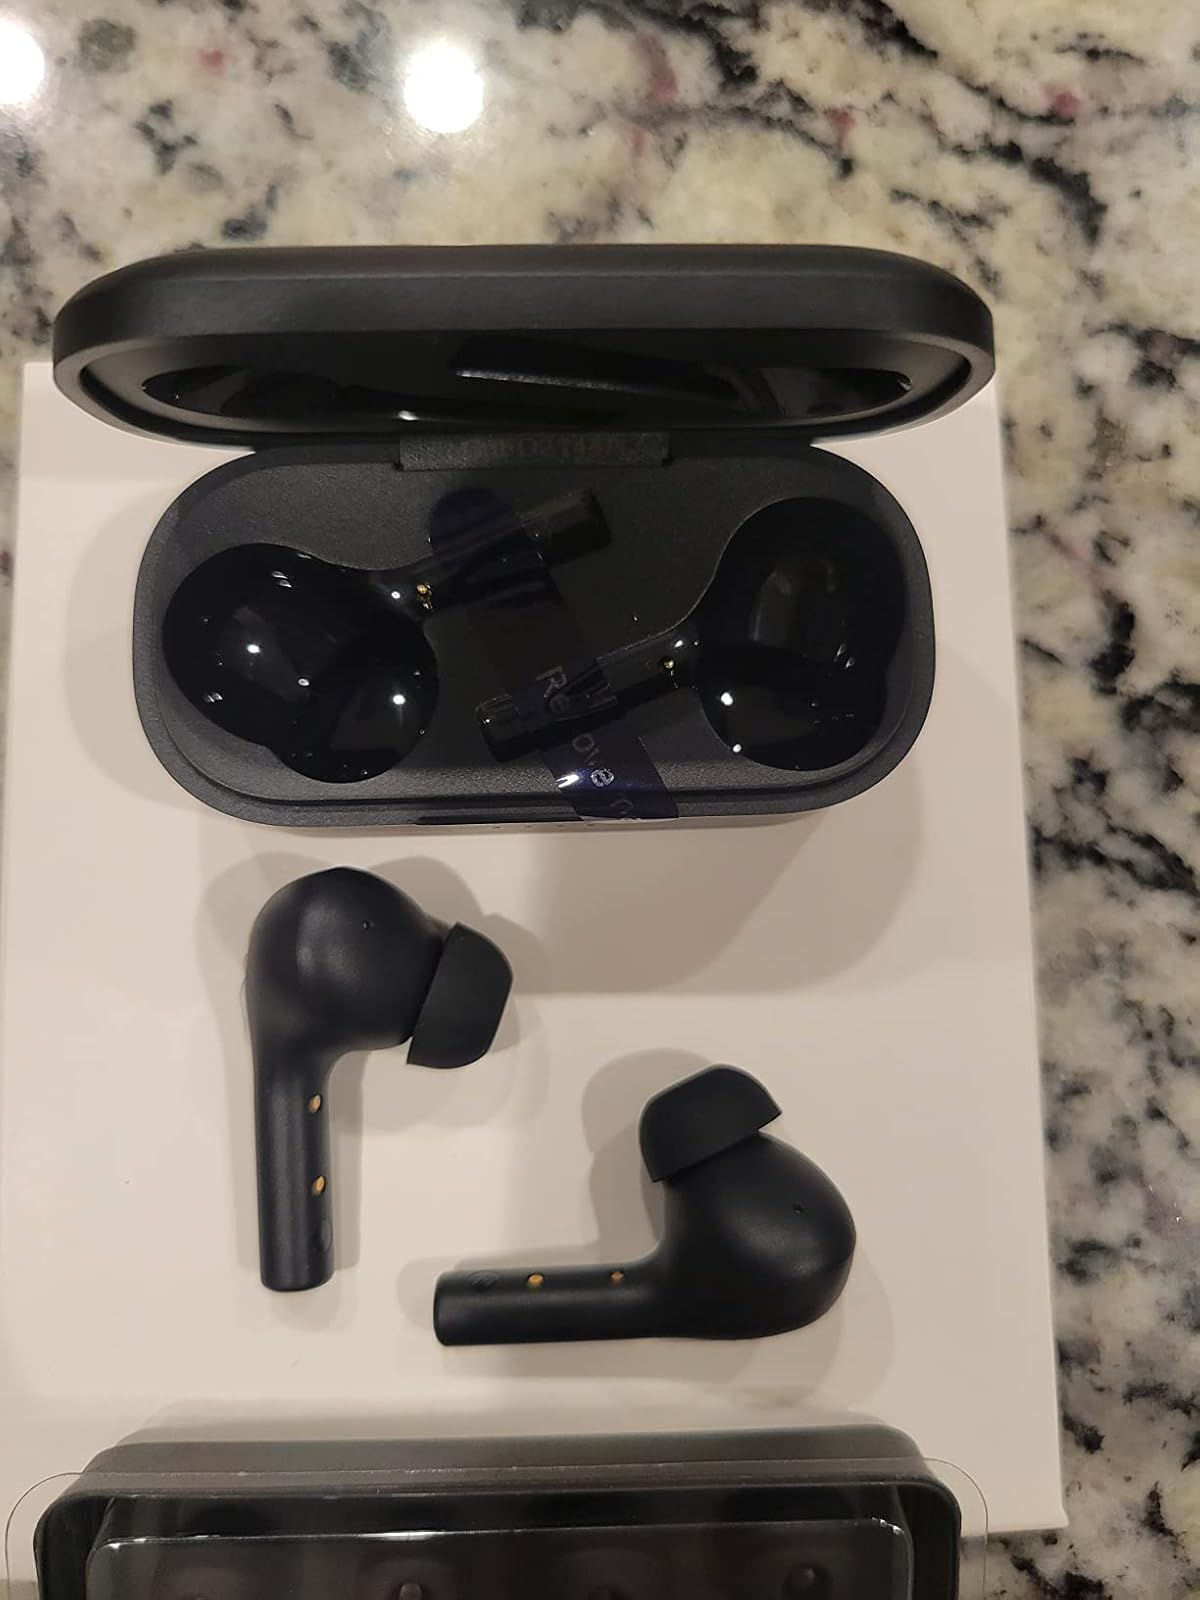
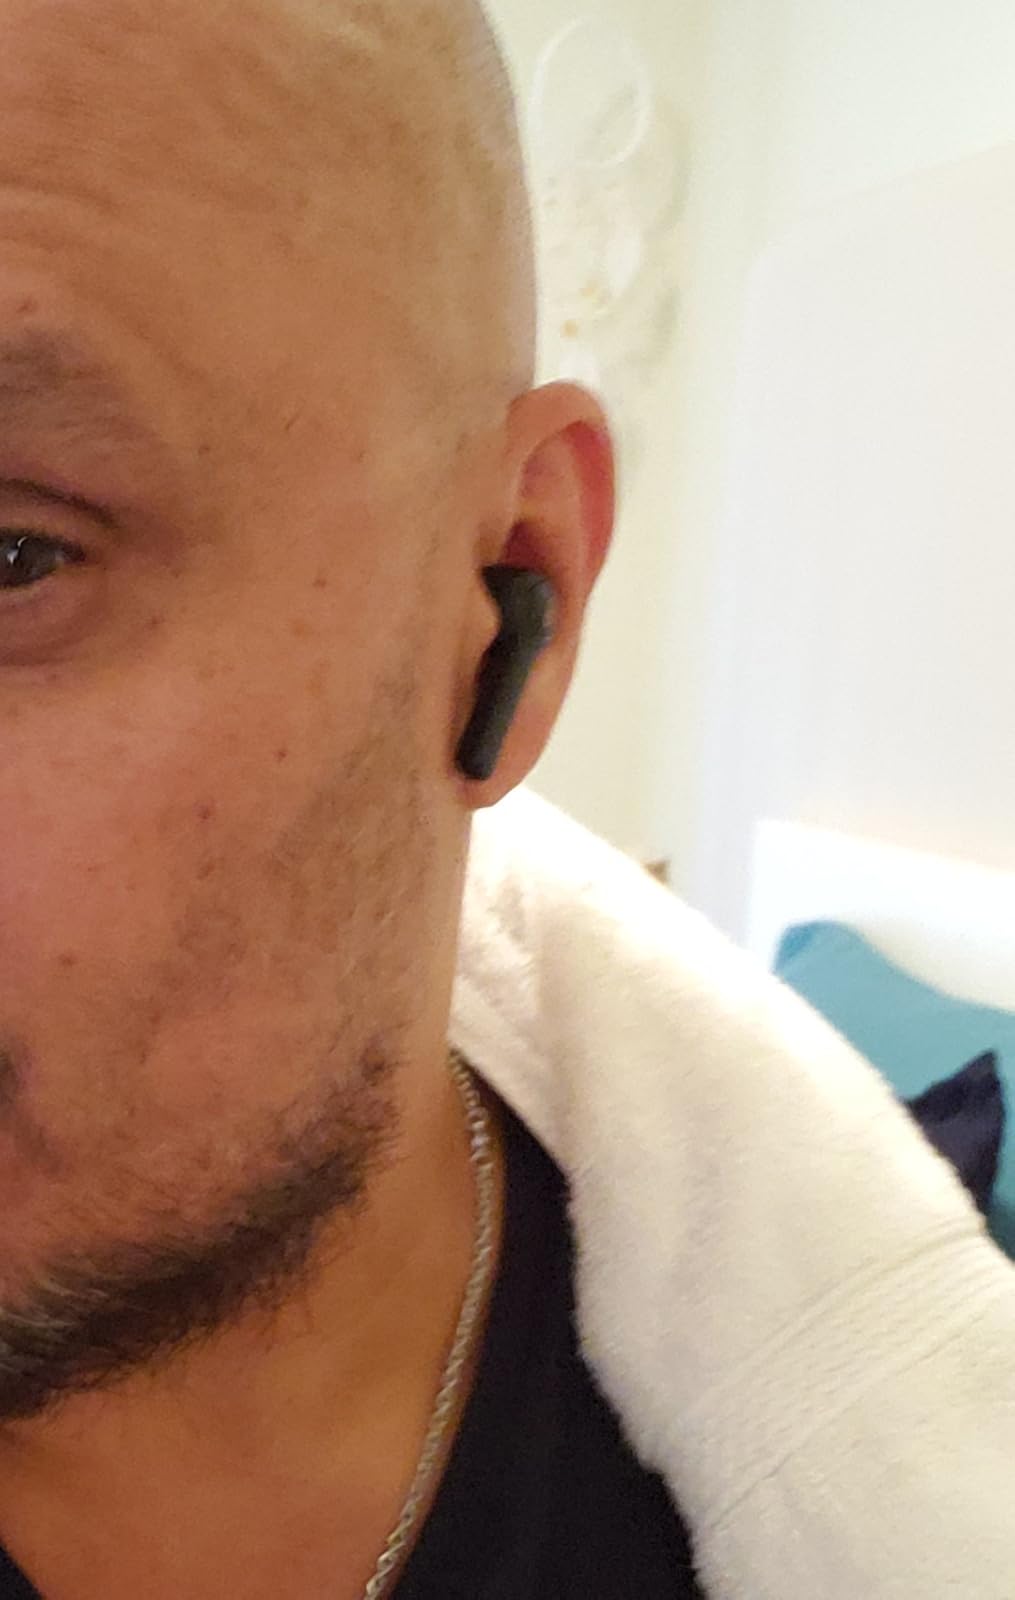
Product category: earbuds
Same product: no